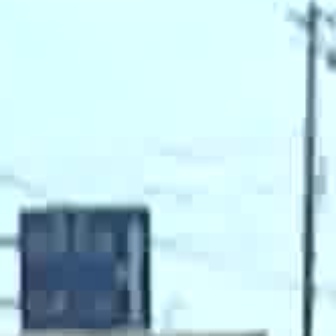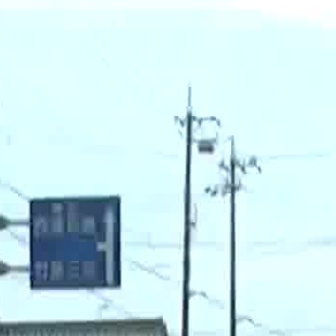
  Please identify the target specified by the bounding box [17,203,146,332] in the first image and locate it in the second image. Return the coordinates in [x_min,y_min,x_max,y_max] format.
Answer: [29,195,118,284]